Michelle Beadle

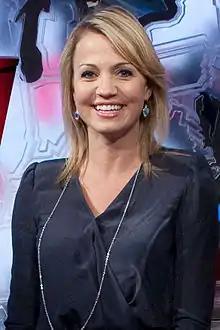
Beadle in 2010

Michelle Denise Beadle (born October 23, 1975) is an American sports reporter and host who is part of the San Antonio Spurs broadcast team. Beadle was formerly the co-host of the ESPN morning sports show "Get Up!" along with Jalen Rose and Mike Greenberg, the co-host of "SportsNation" on ESPN2, and former host of "Winners Bracket" on ABC with Marcellus Wiley.